List of pre-modern Iranian scientists and scholars

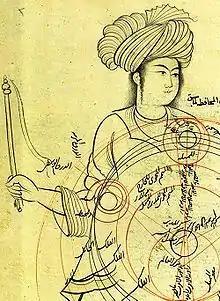
Photo taken from medieval manuscript by Qutb al-Din al-Shirazi. The image depicts an epicyclic planetary model.

The following is a list of Iranian scientists, engineers, and scholars who lived from antiquity up until the beginning of the modern age.